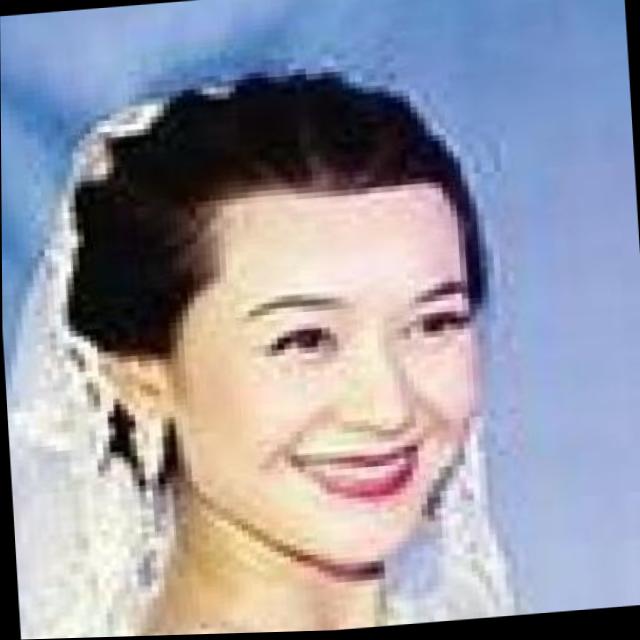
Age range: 21-44